Huang Zitao

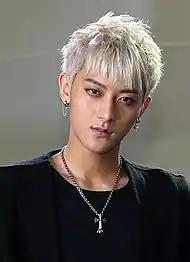

On December 27, 2011, Huang was formally introduced as the third member of Exo (with the stage name Tao).